We the Living

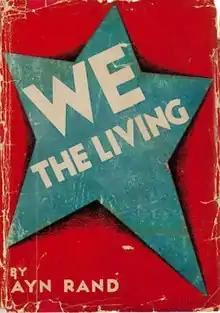
Cover of the first edition

We the Living is the debut novel of the Russian American novelist Ayn Rand. It is a story of life in post-revolutionary Russia and was Rand's first statement against communism. Rand observes in the foreword that "We the Living" was the closest she would ever come to writing an autobiography. Rand finished writing the novel in 1934, but it was rejected by several publishers before being released by Macmillan Publishing in 1936. It has since sold more than three million copies.